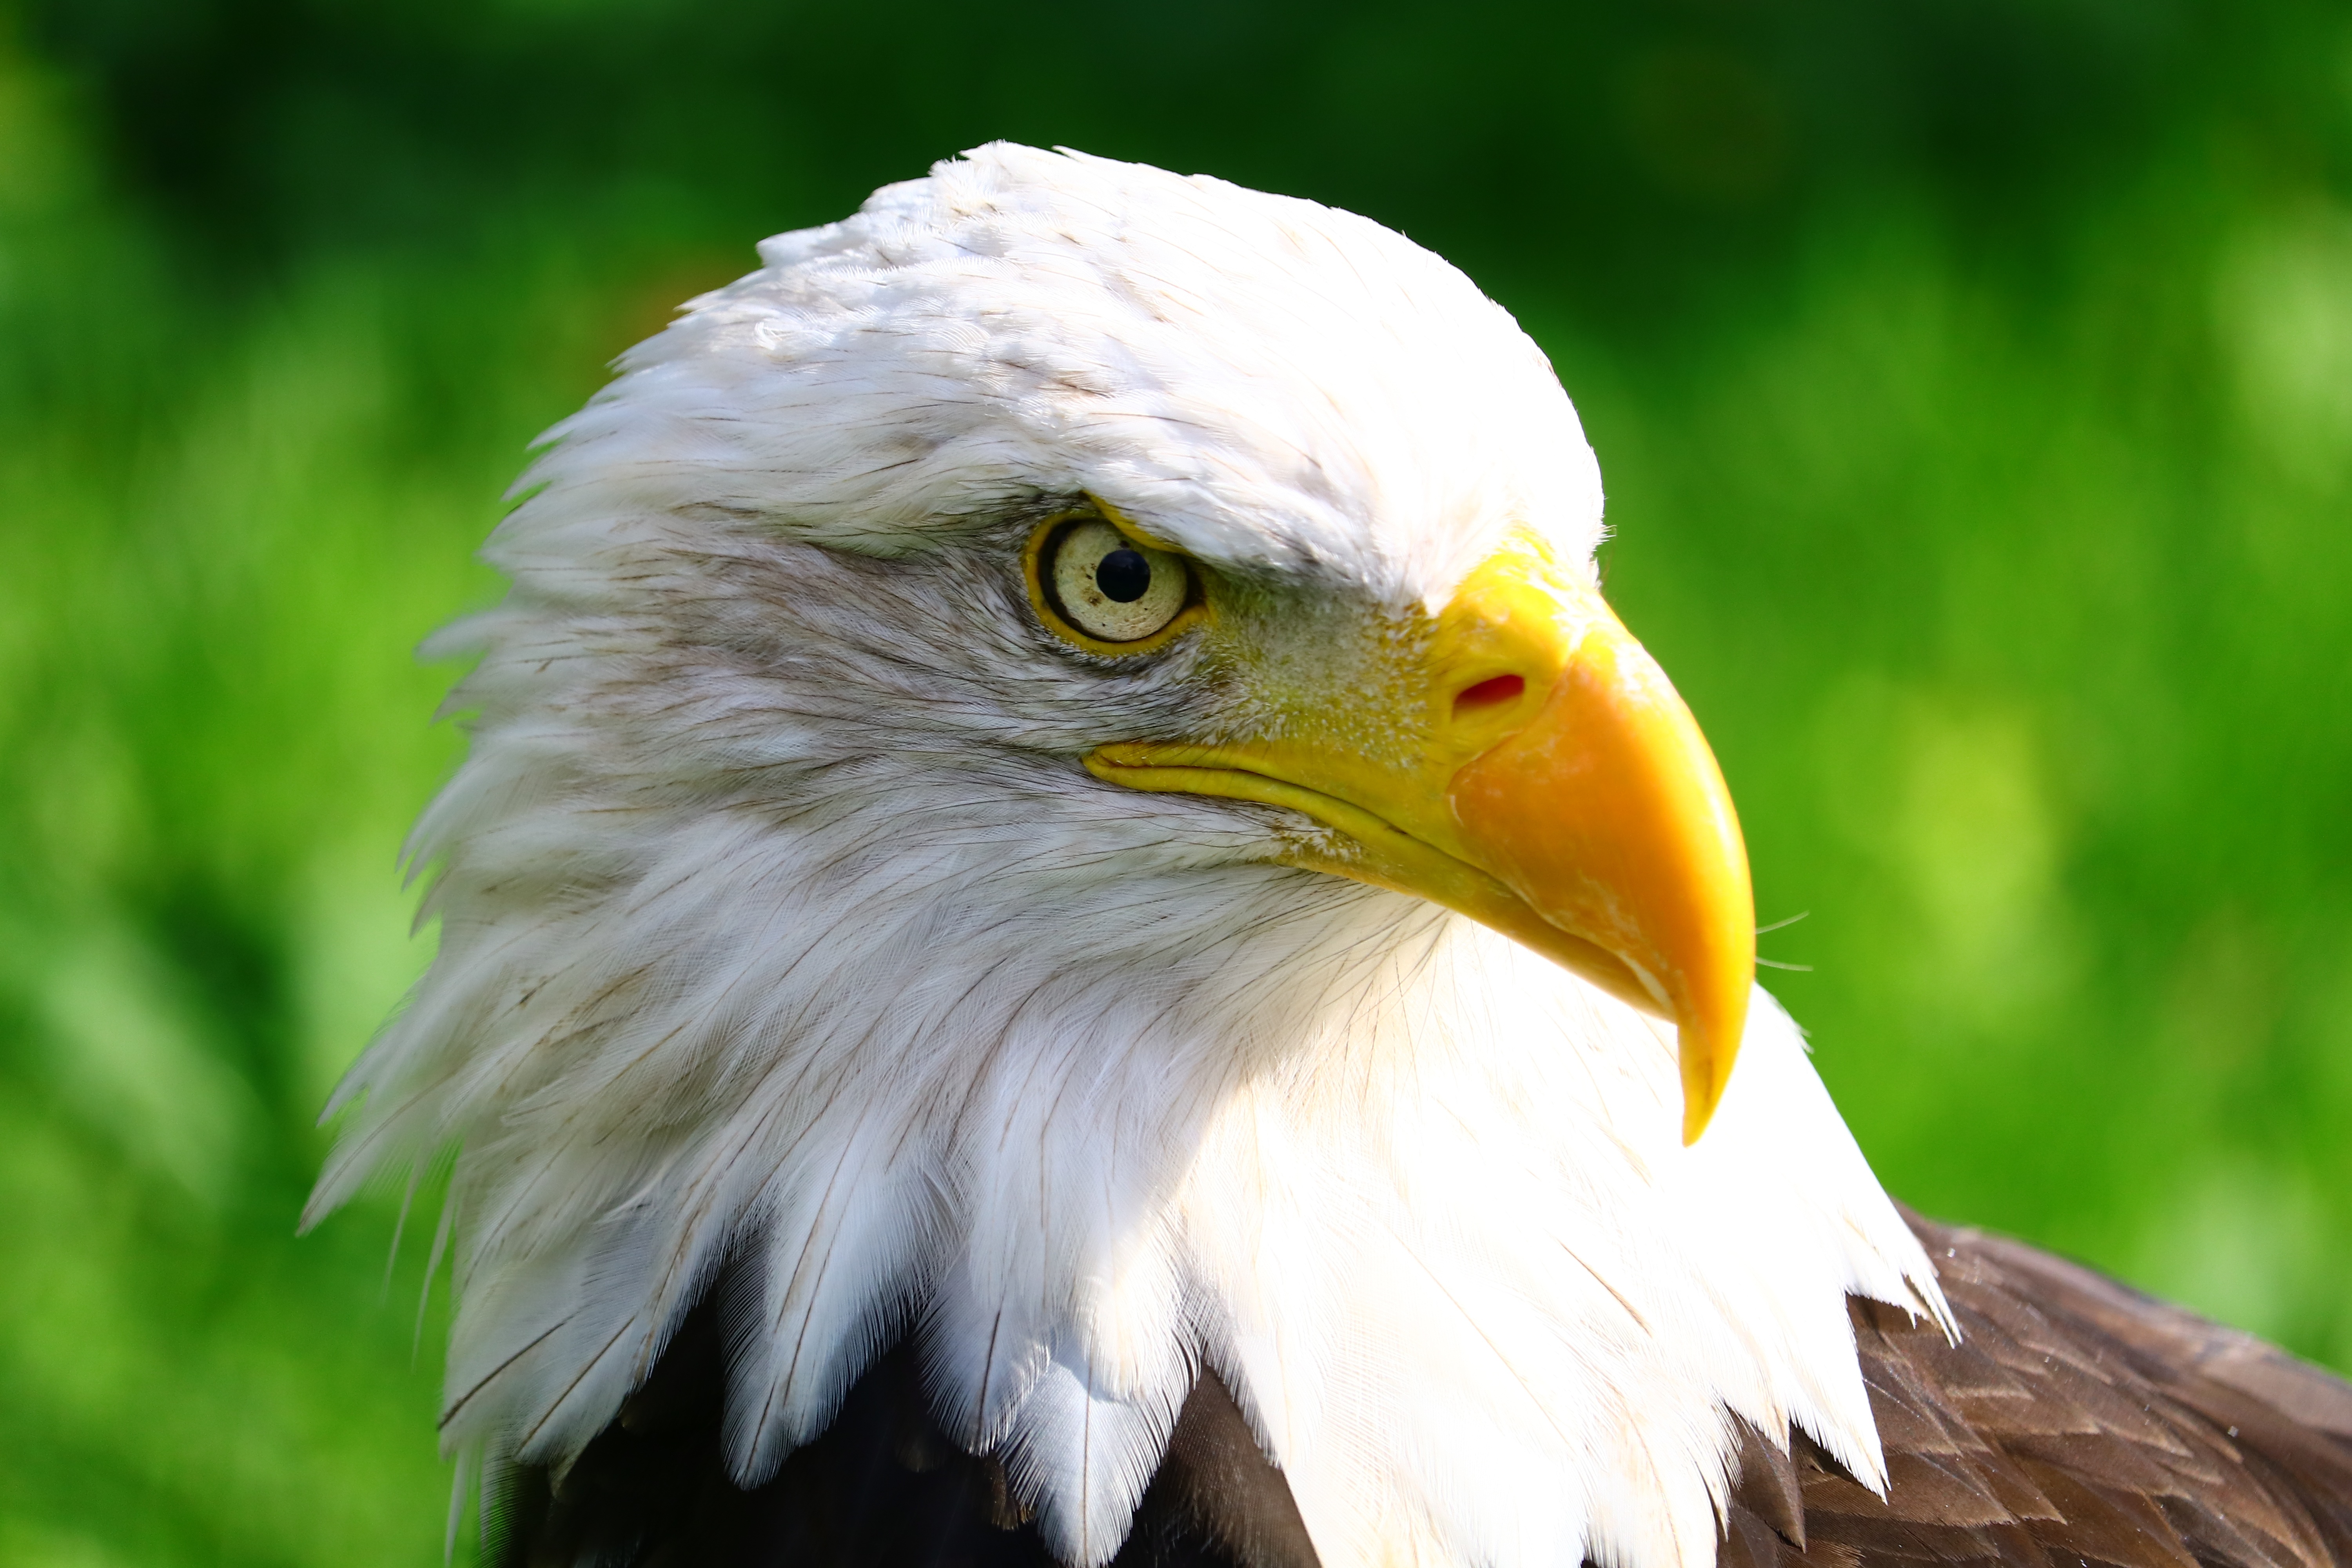
nature, bird, wing, animal, wildlife, beak, eagle, fauna, bird of prey, bald eagle, close up, holland, dutch, vertebrate, egyptian vulture, accipitriformes